Charles McAnally

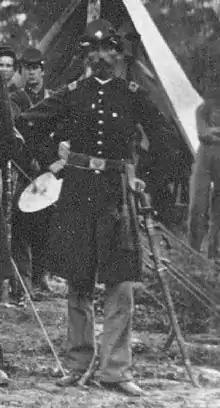
McAnally in 1865

Charles McAnally (May 12, 1836 – 1905) was a native of Glenviggan, County Londonderry, Ireland who served with the federal army of the United States (also known as the Union Army) during the American Civil War. Severely wounded in action while fighting as a first lieutenant with Company D of the 69th Pennsylvania Infantry at Spottsylvania, Virginia, on May 12, 1864, he captured the flag of the enemy during hand-to-hand combat with Confederate States Army soldiers, and was subsequently awarded the United States' highest commendation for valor, the Medal of Honor, on October 15, 1872.